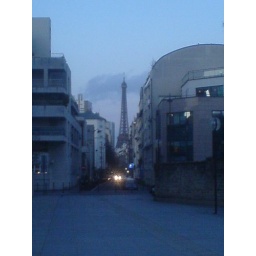
Just a nice shot up a street (on the way back to our hotel), with the tower in the background.